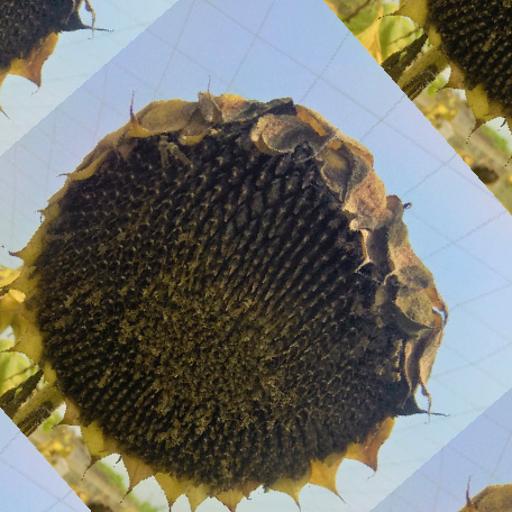
Label: Gray_mold